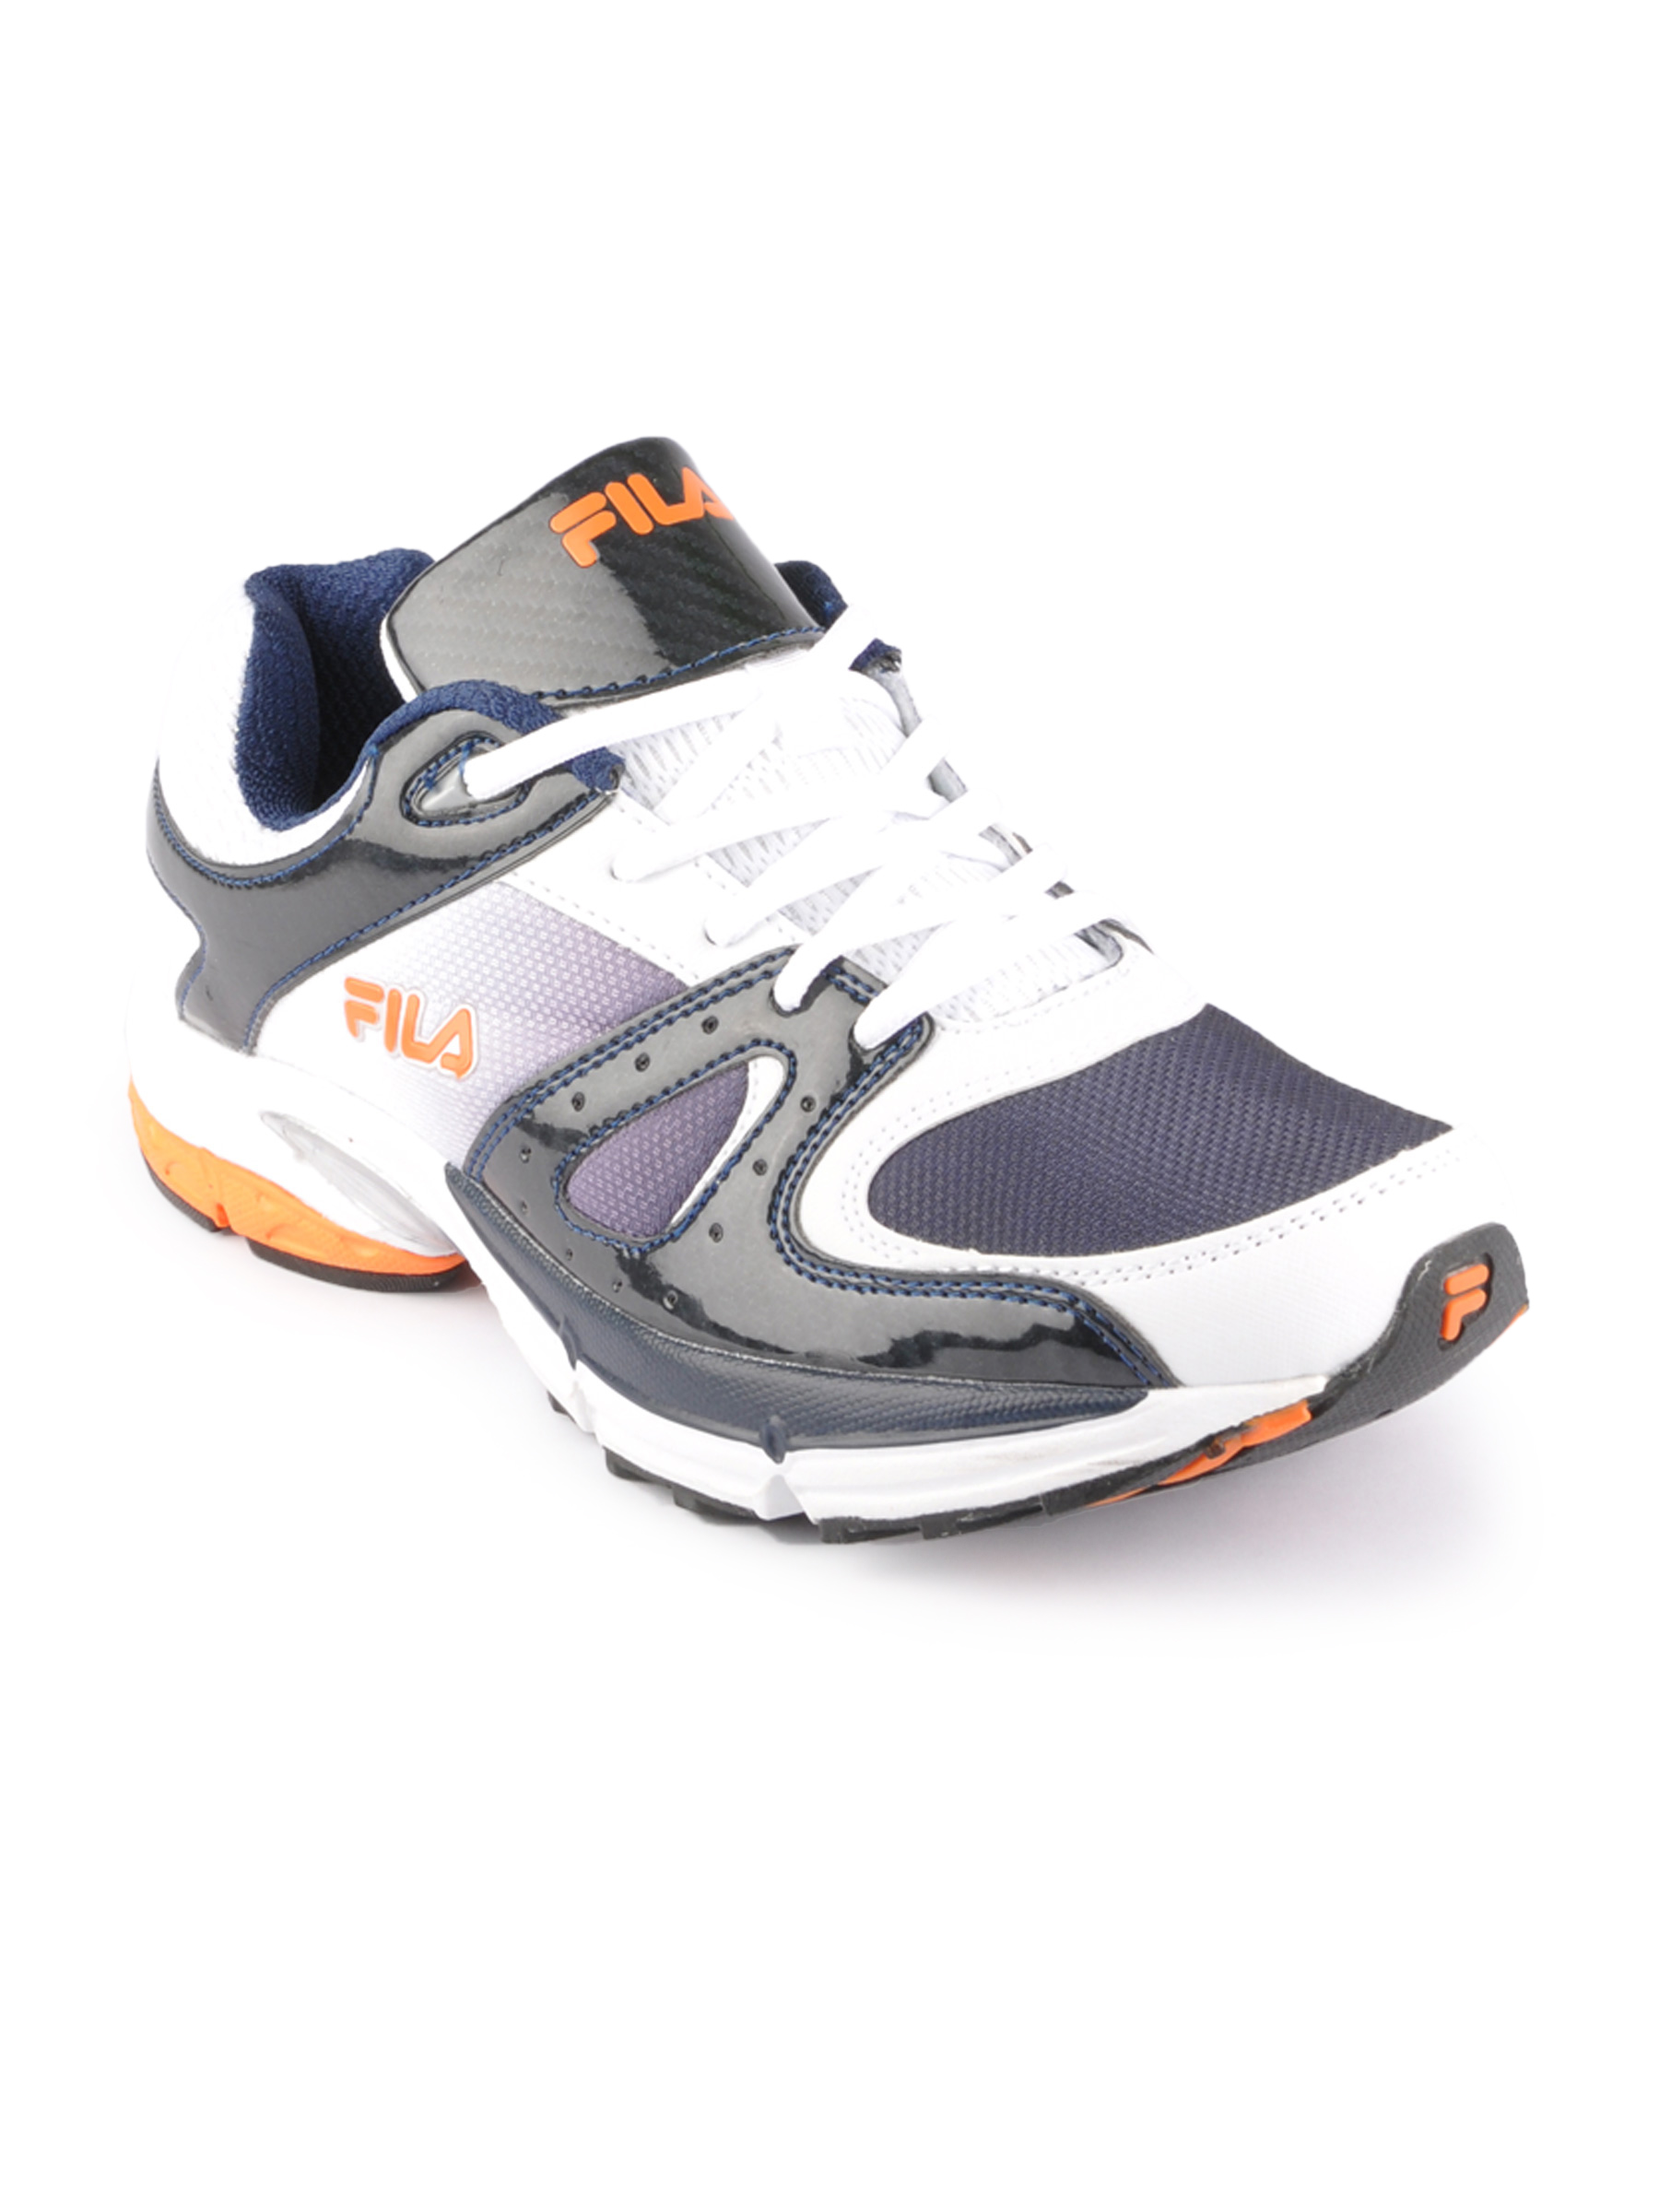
FILA Men Impact White Sports Shoes
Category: Footwear / Shoes / Sports Shoes
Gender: Men
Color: White
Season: Fall 2011
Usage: Sports